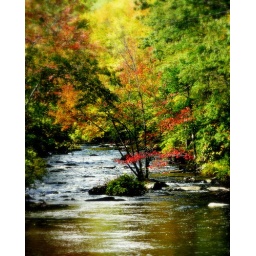
Amazing red tree in the middle of the river.